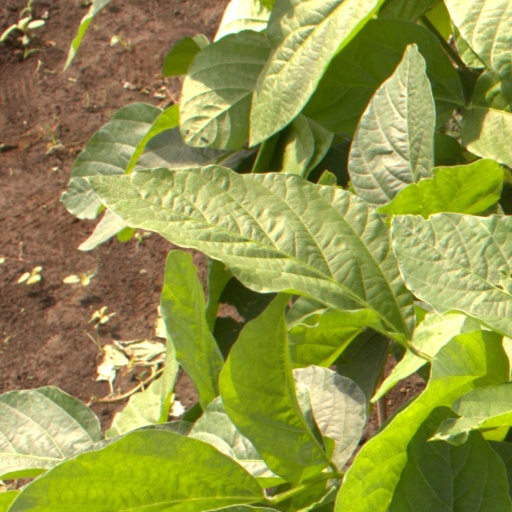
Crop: soybean